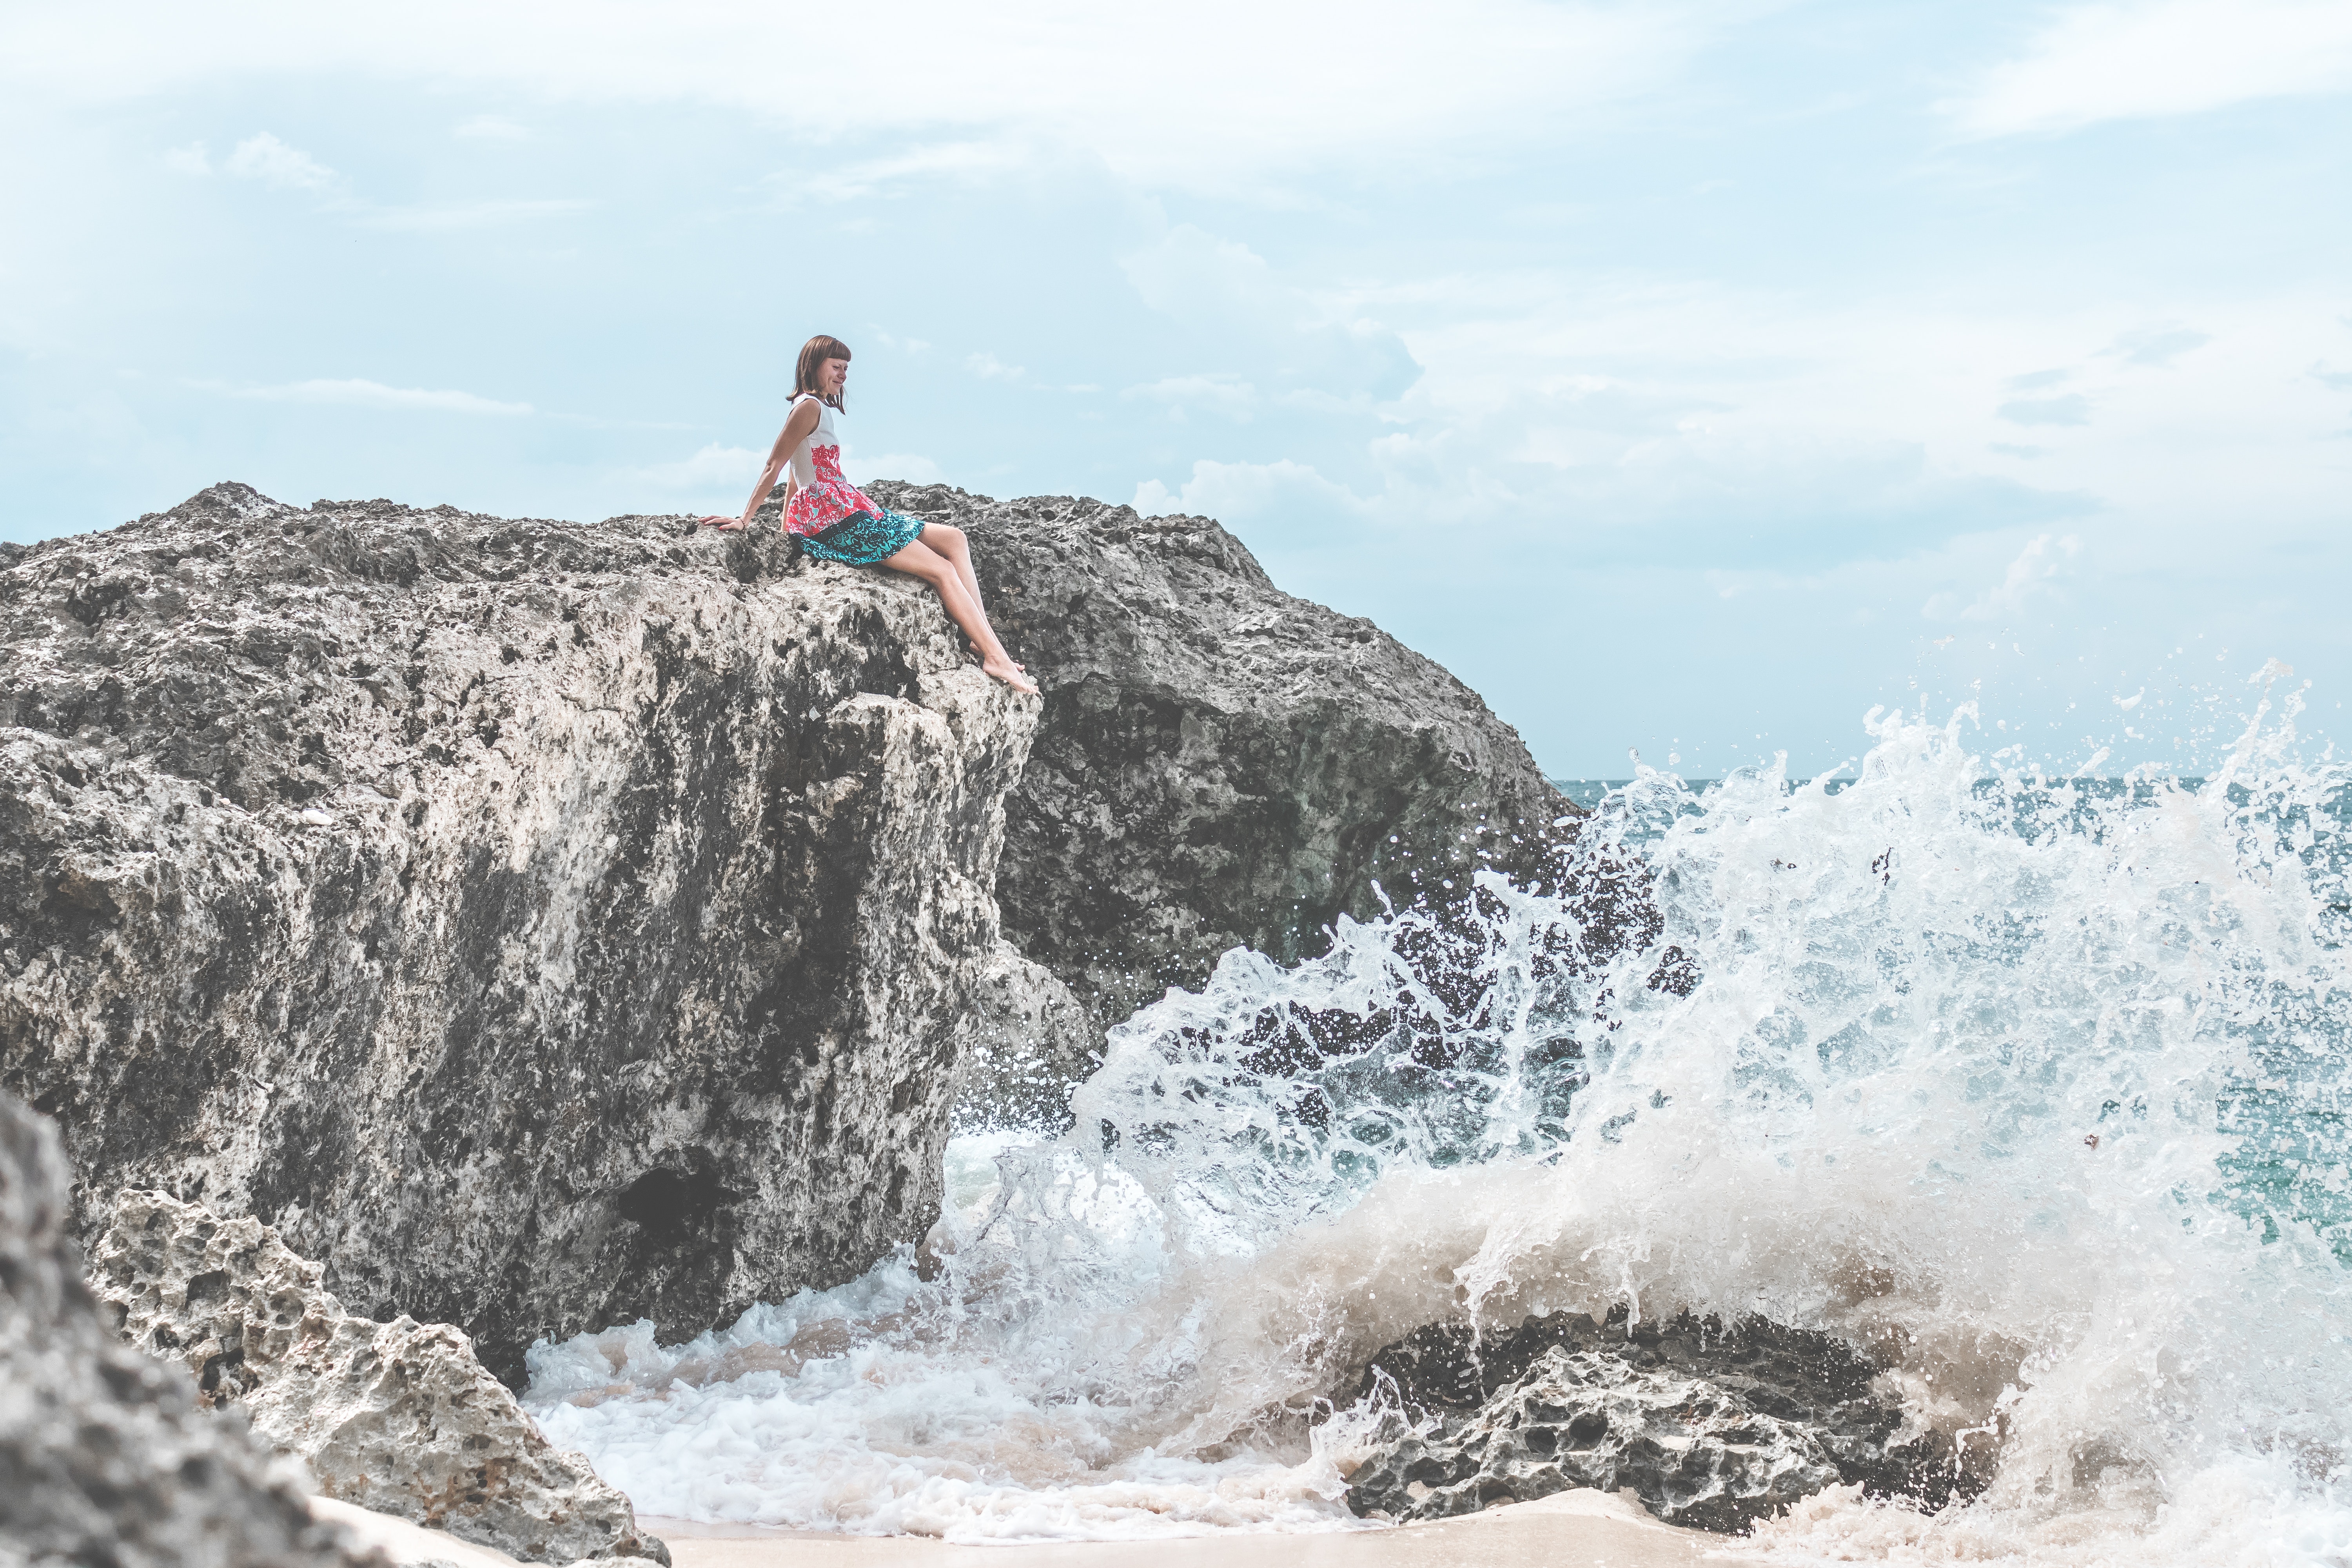
water, sea, wave, rock, cliff, sky, ocean, coast, klippe, vacation, geological phenomenon, beach, wind wave, terrain, coastal and oceanic landforms, mountain, fun, tourism, cloud, recreation, formation, cape, promontory, outcrop